Air Rum

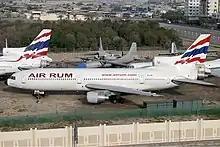
A stored Lockheed L-1011 TriStar of Air Rum at Fujairah International Airport in 2005.

The Air Rum fleet consisted of a number of Lockheed L-1011 TriStar aircraft, the last of which went into storage in August 2008, marking the end of the airline's business.